84th Regiment of Foot (Royal Highland Emigrants)

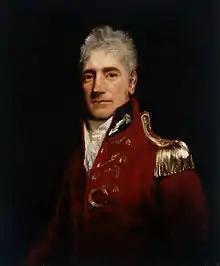
Macquarie by John Opie (1761–1807)

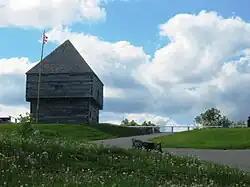
Fort Howe

Fort Edward (Nova Scotia) in Windsor was the Headquarters for the 84th Regiment in Atlantic Canada.